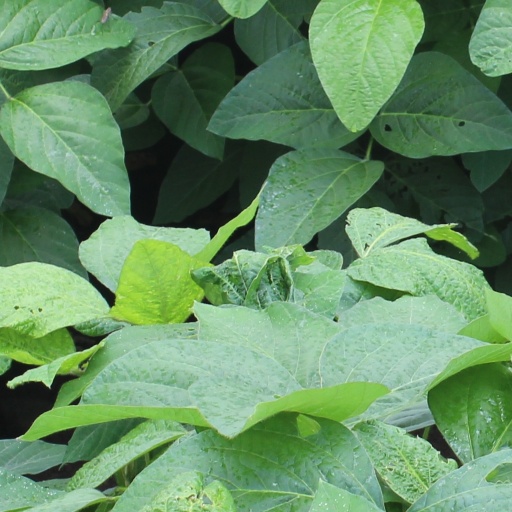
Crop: soybean